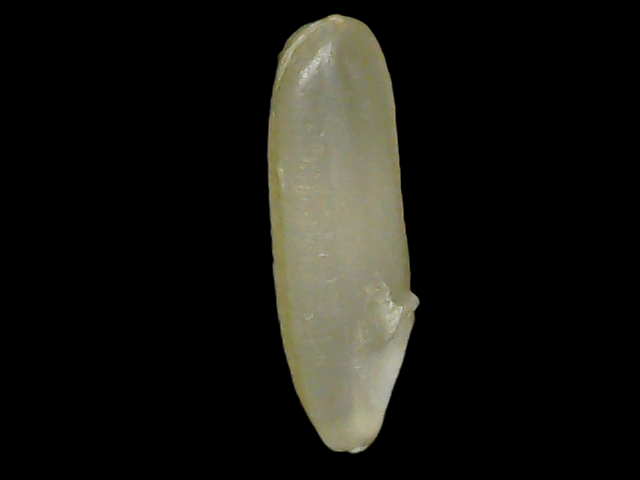
Rice variety: Binadhan21